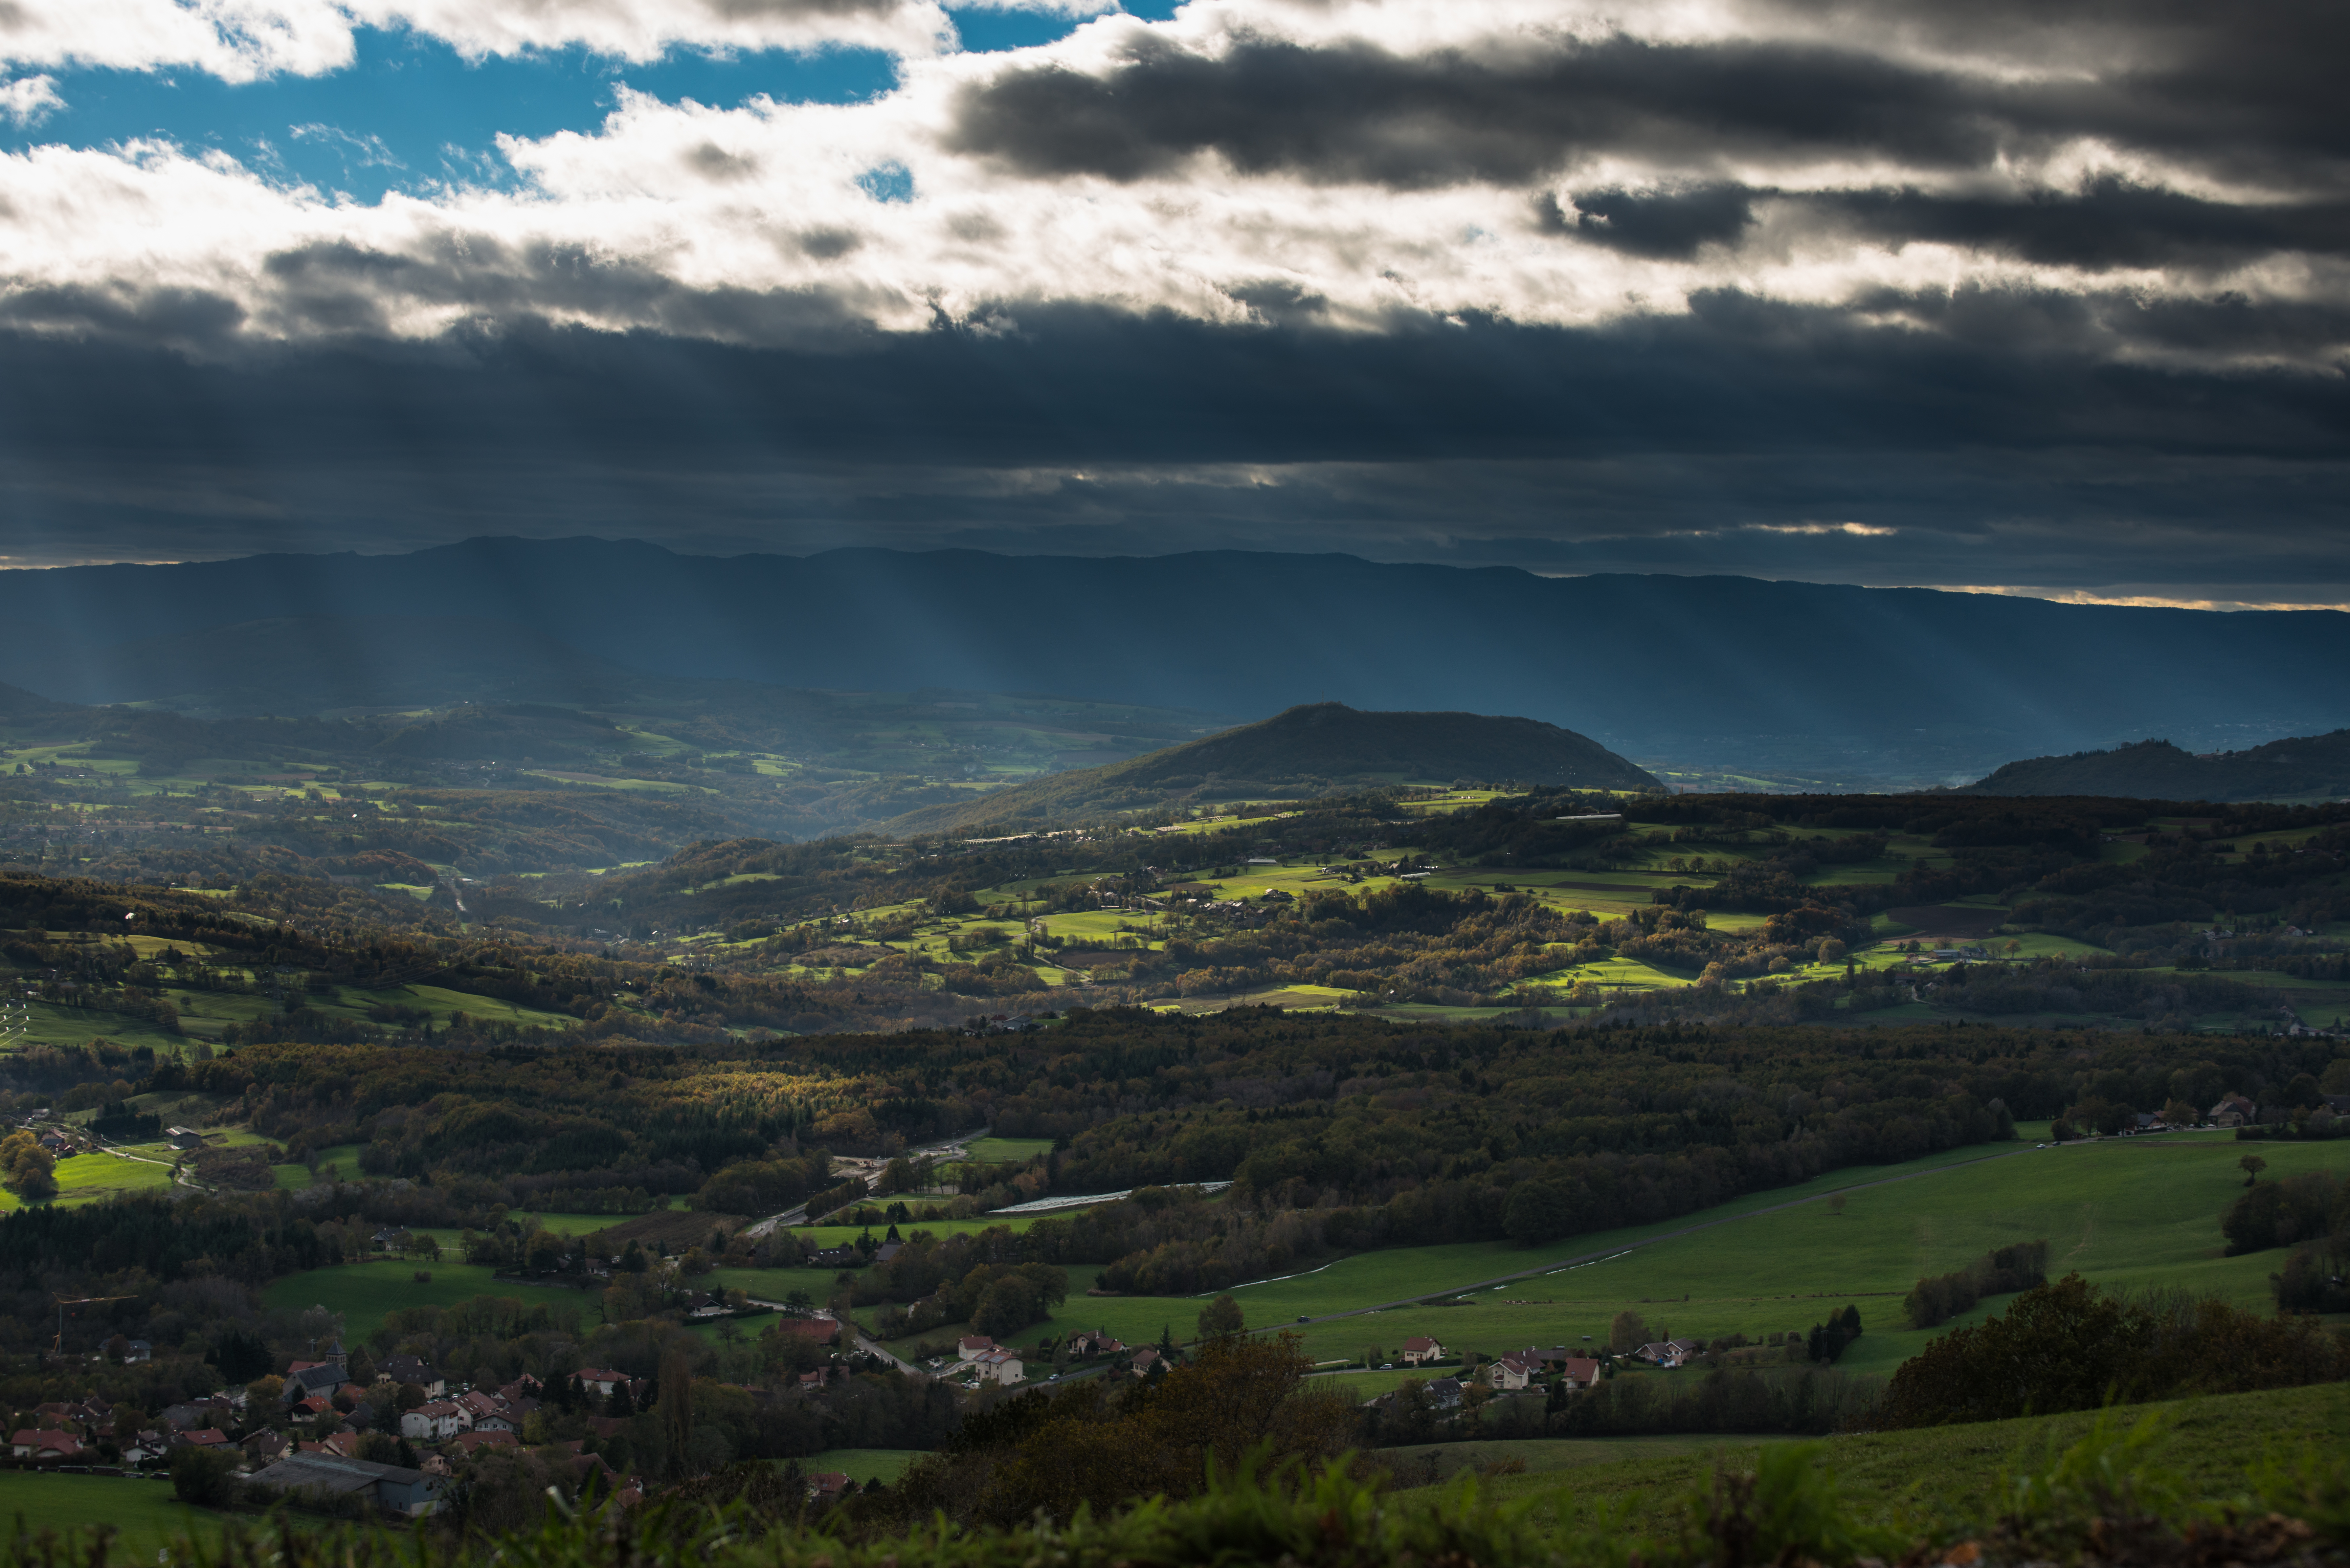
landscape, tree, nature, horizon, mountain, cloud, sky, countryside, morning, hill, dawn, valley, mountain range, dusk, evening, overcast, highland, plain, trees, hills, mountains, plateau, loch, rural area, aerial photography, meteorological phenomenon, geographical feature, atmospheric phenomenon, mountainous landforms